Zack Ward

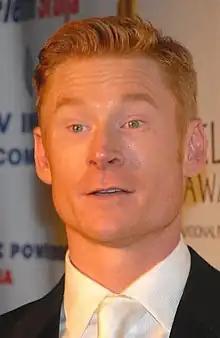
Ward at the 12th Satellite Awards, December 2007

Zacharias Ward is a Canadian actor. He made his film debut with a supporting role as Scut Farkus in the comedy film "A Christmas Story" (1983). Throughout the 1980s and 1990s, Ward appeared in multiple television films, and had supporting roles in the films "Ed" (1996) and "Wild America" (1997).